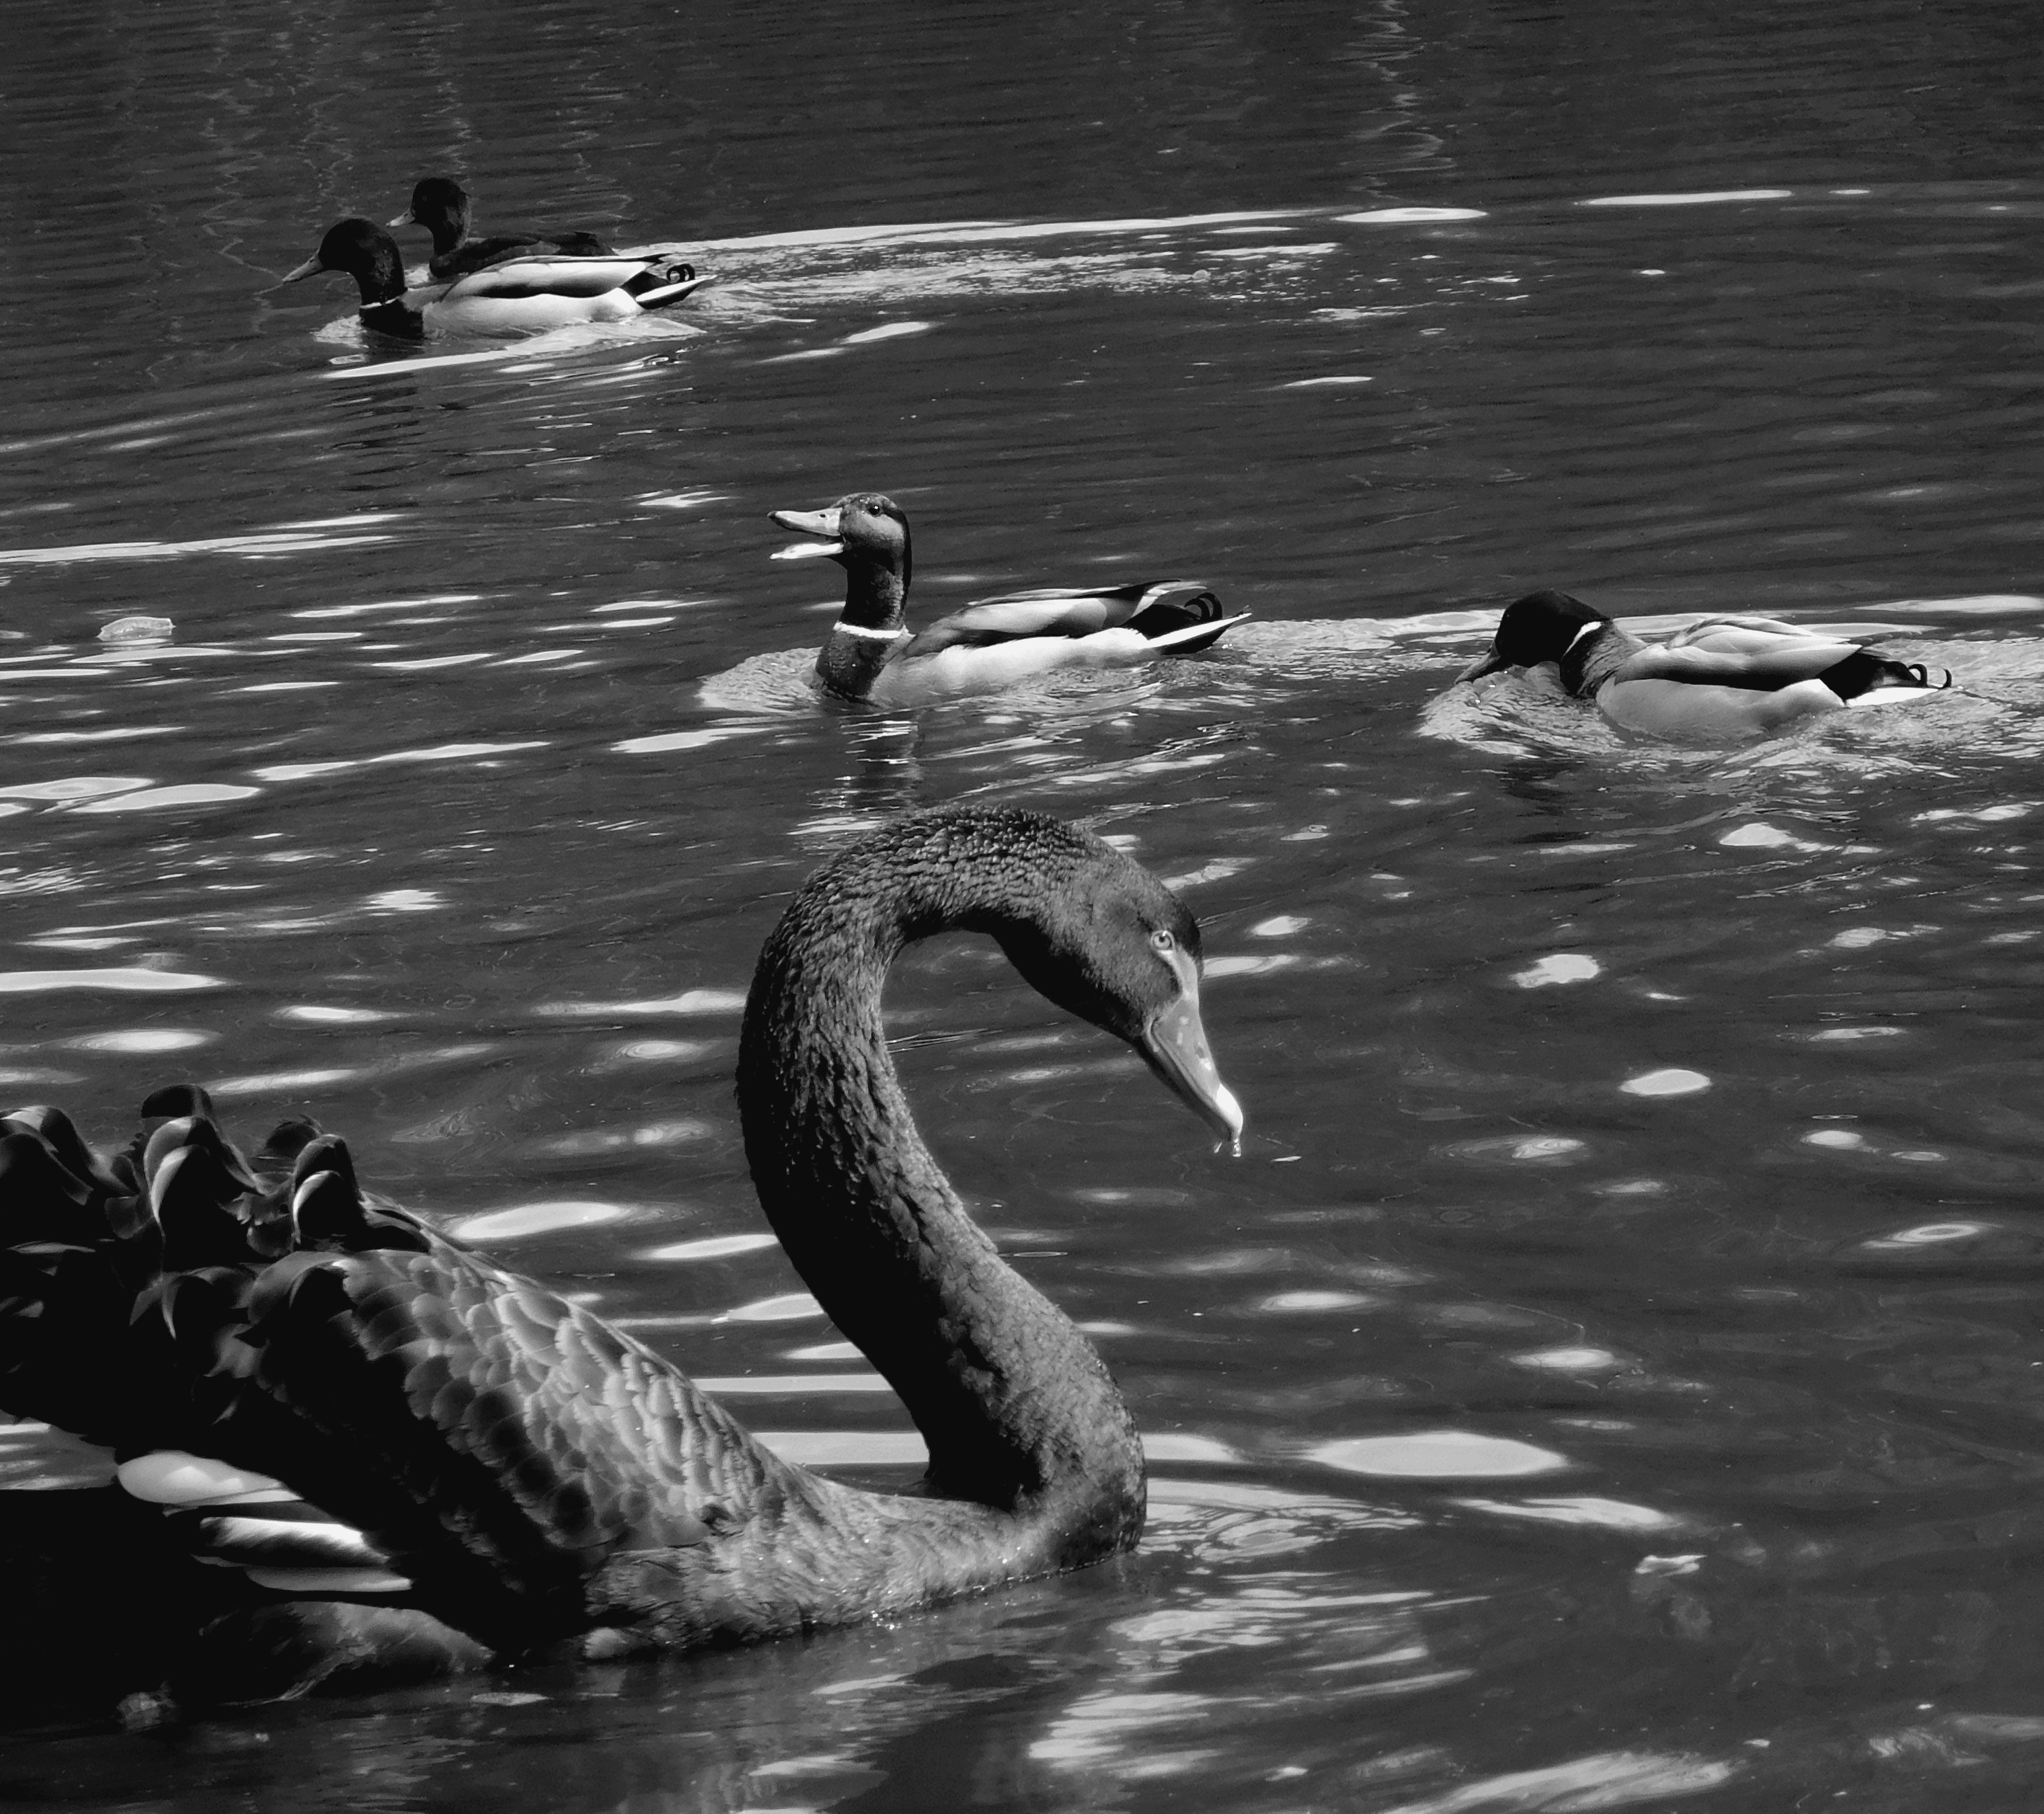
sea, water, bird, black and white, wave, lake, reflection, black, monochrome, swan, duck, cormorant, waterfowl, waters, water bird, monochrome photography, ducks geese and swans